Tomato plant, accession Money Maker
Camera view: vertical (180 deg); turntable rotation: 120 degrees
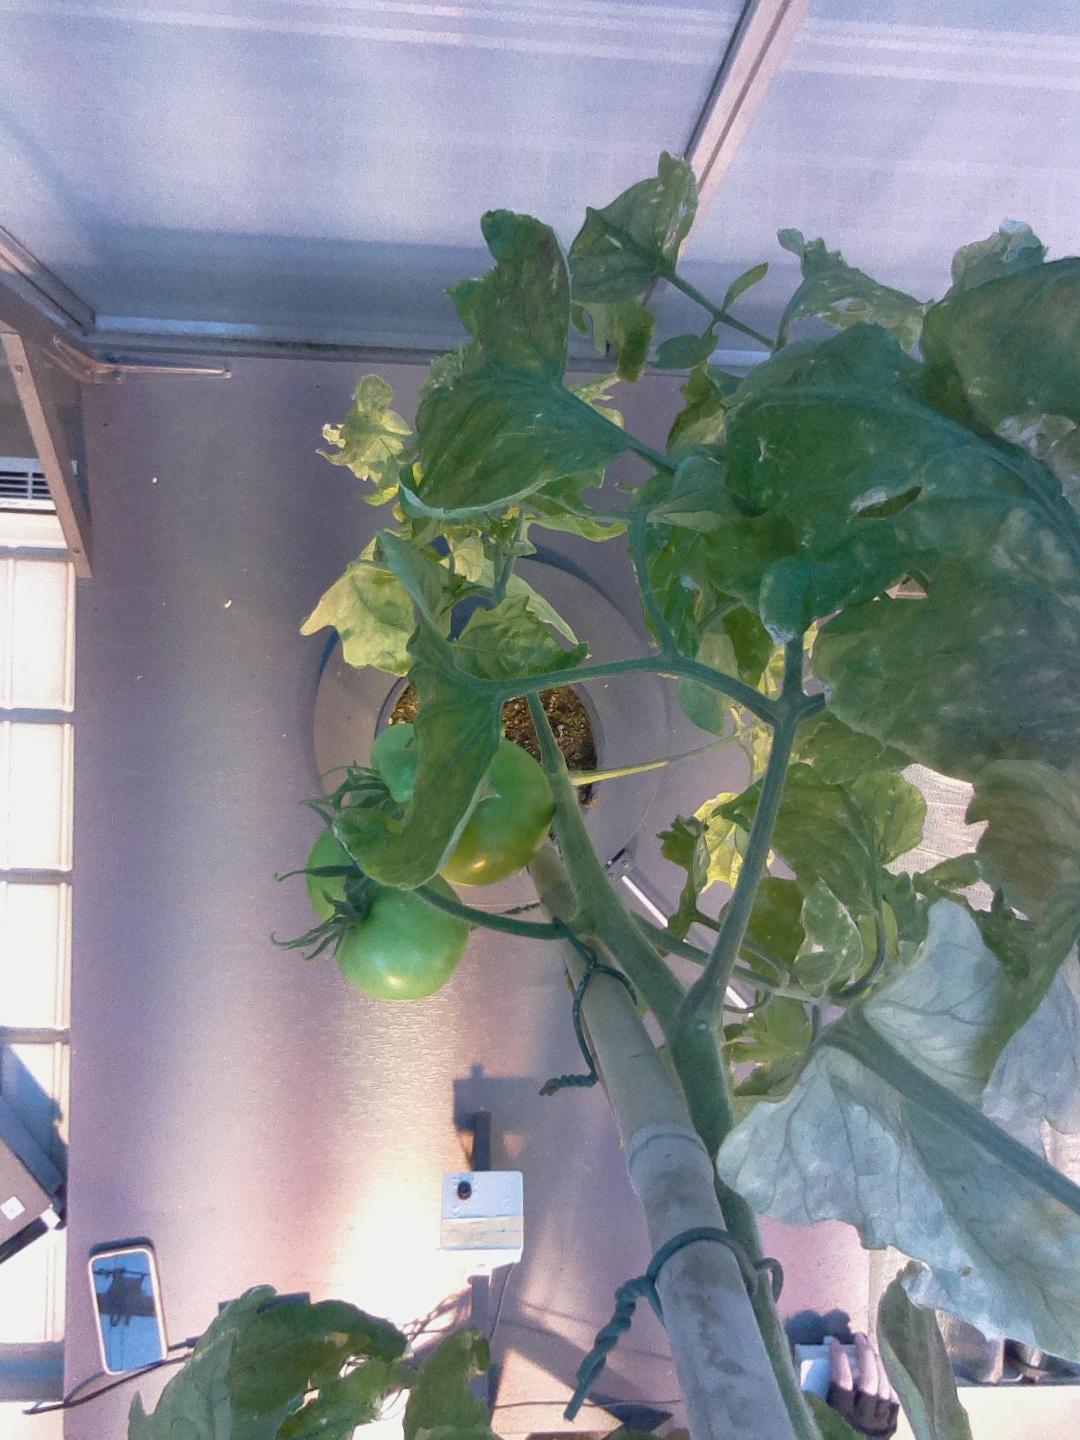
BBCH growth stage 79: 90% -100% of final fruit size